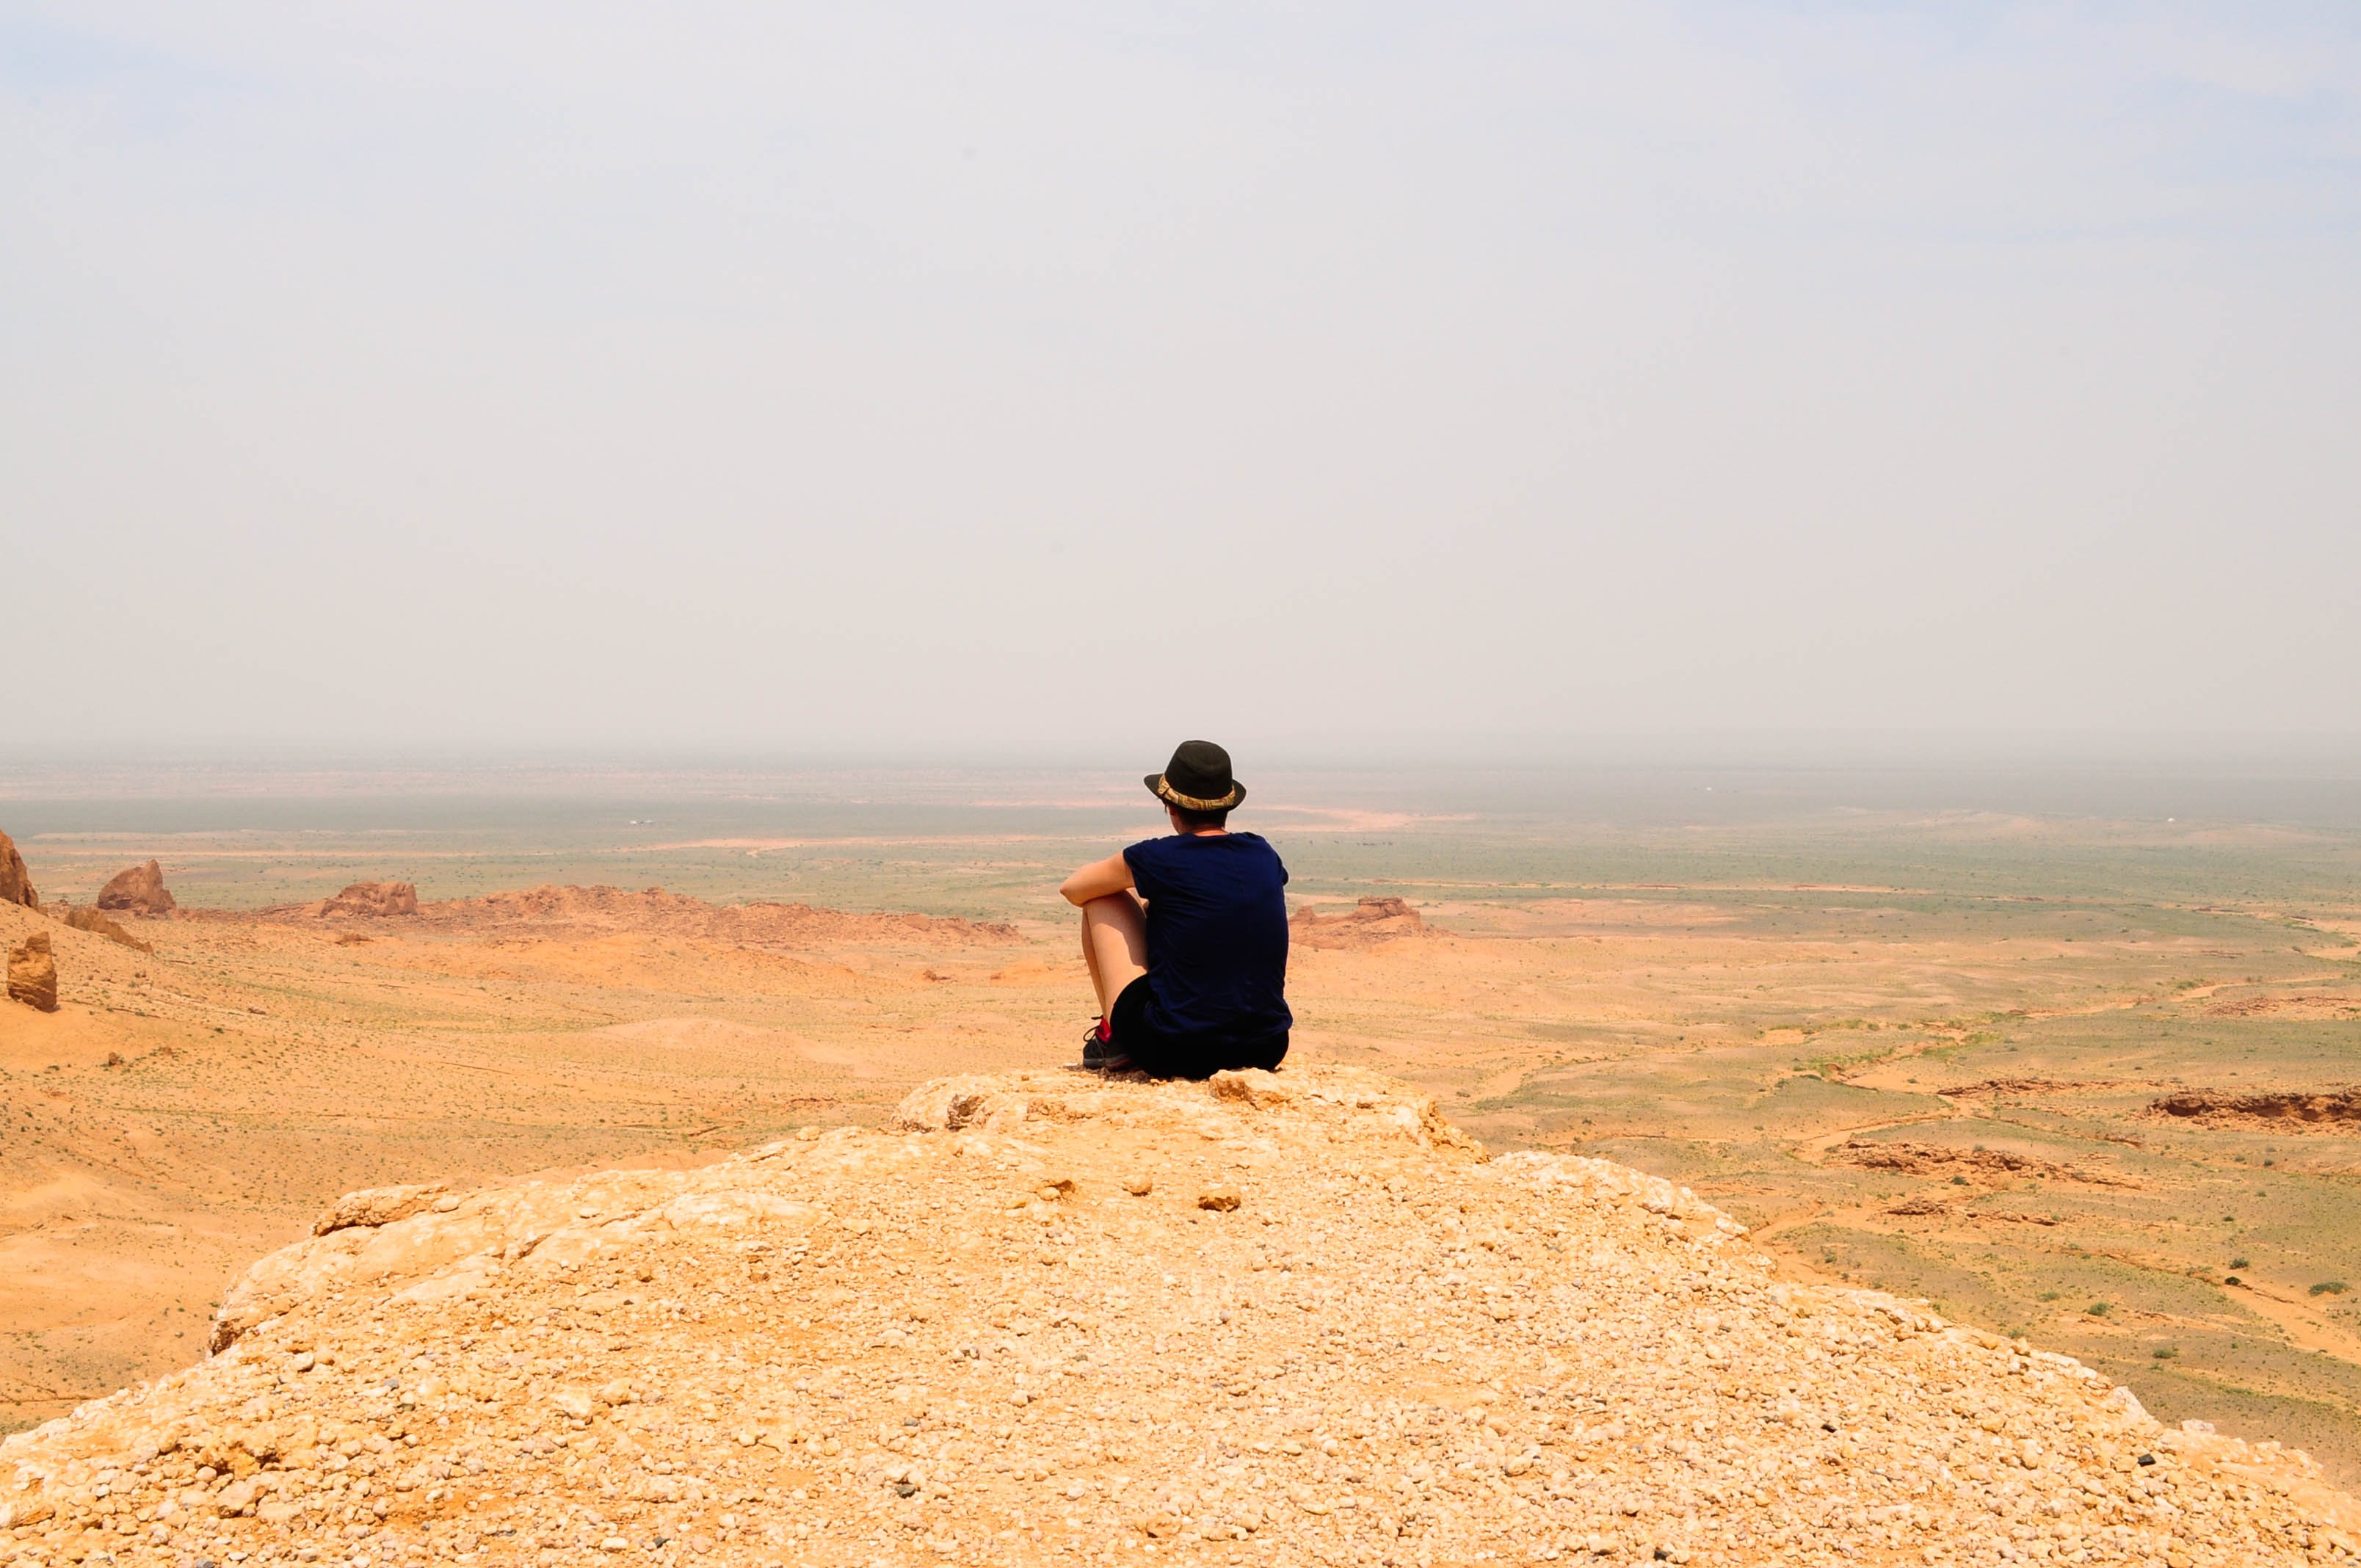
landscape, sea, coast, sand, horizon, mountain, hill, desert, plateau, wadi, landform, natural environment, aeolian landform